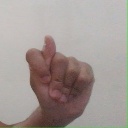
अक्षर: ट